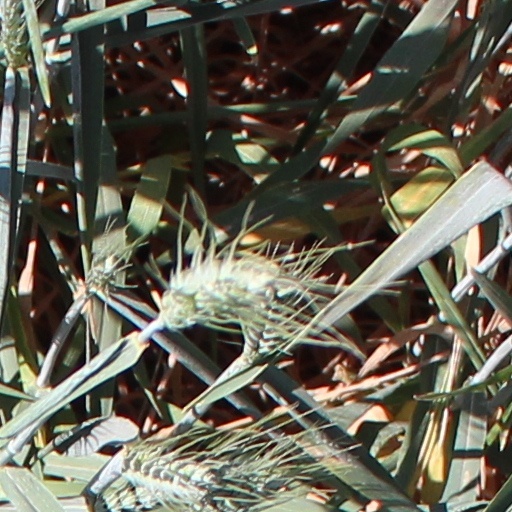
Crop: wheat